Scrub Me Mama with a Boogie Beat

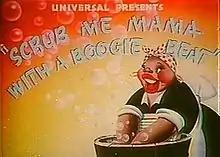
Original title card

"Scrub Me Mama with a Boogie Beat" is a 1940 hit boogie-woogie song written by Don Raye. A bawdy, jazzy tune, the song describes a laundry woman from Harlem, New York whose technique is so unusual that people come from all around just to watch her scrub. The Andrews Sisters and Will Bradley & His Orchestra recorded the most successful pop versions of the song, but it is today best recognized as the centerpiece of an eponymous and controversial Walter Lantz Studio cartoon from 1941, distributed by Universal Pictures. The short was denounced by the NAACP for its racist and stereotypical imagery of African-Americans.